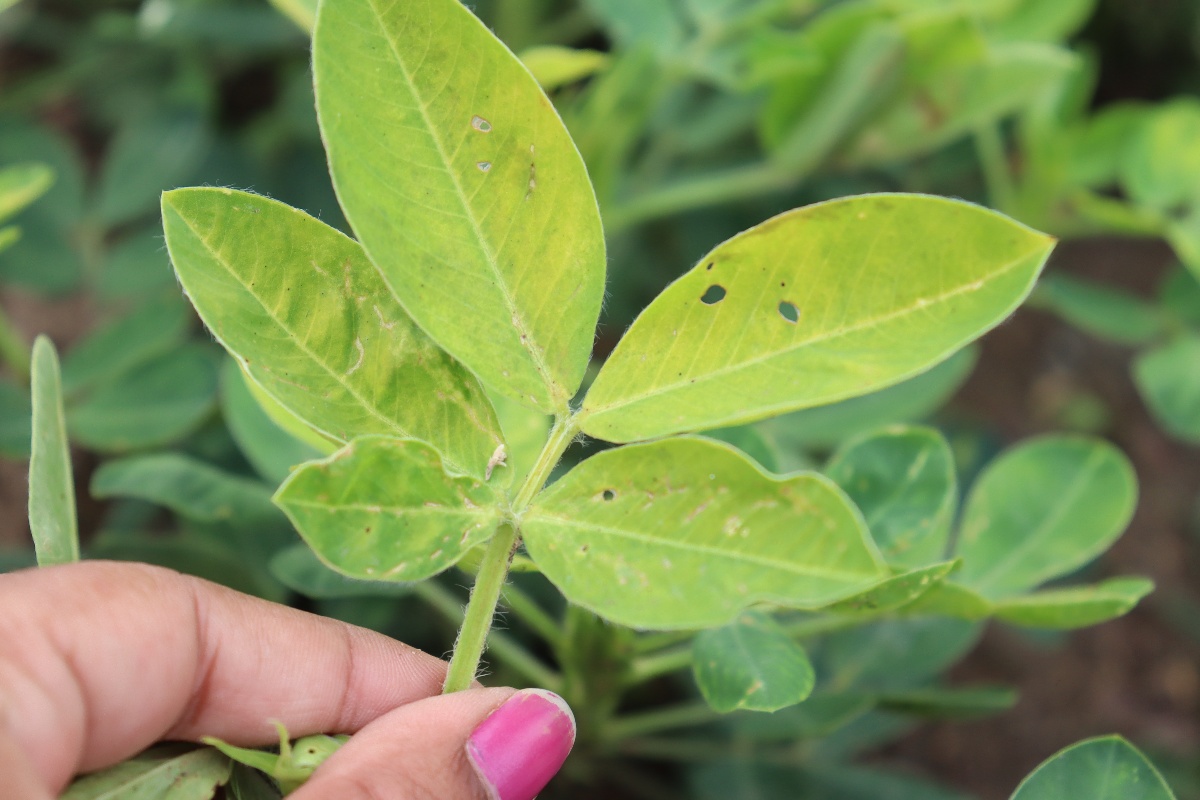
Label: nutrition deficiency